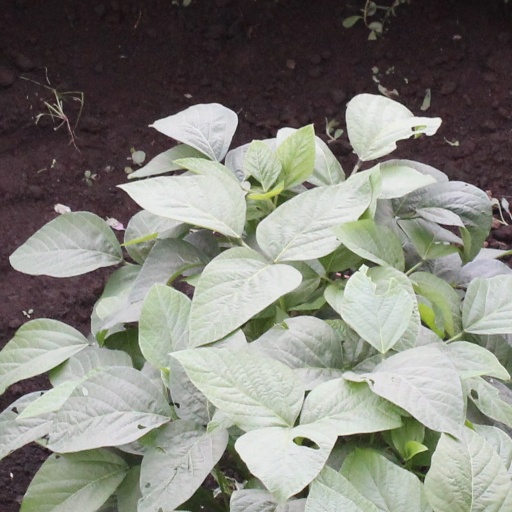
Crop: soybean